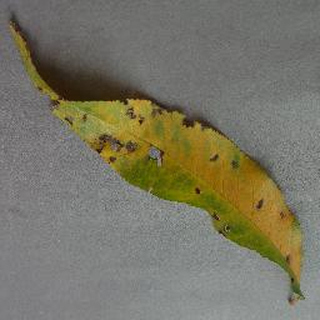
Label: peach_bacterial_spot